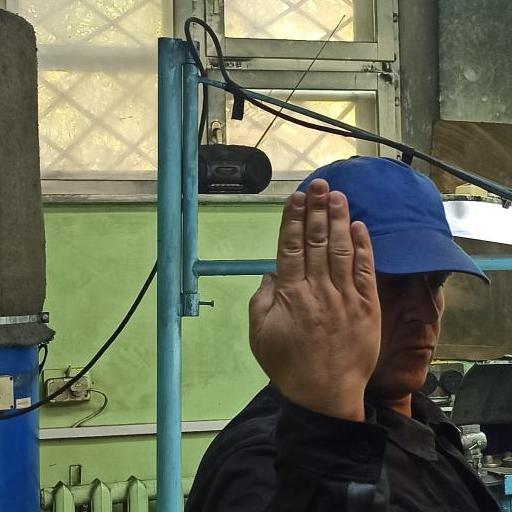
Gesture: stop_inverted